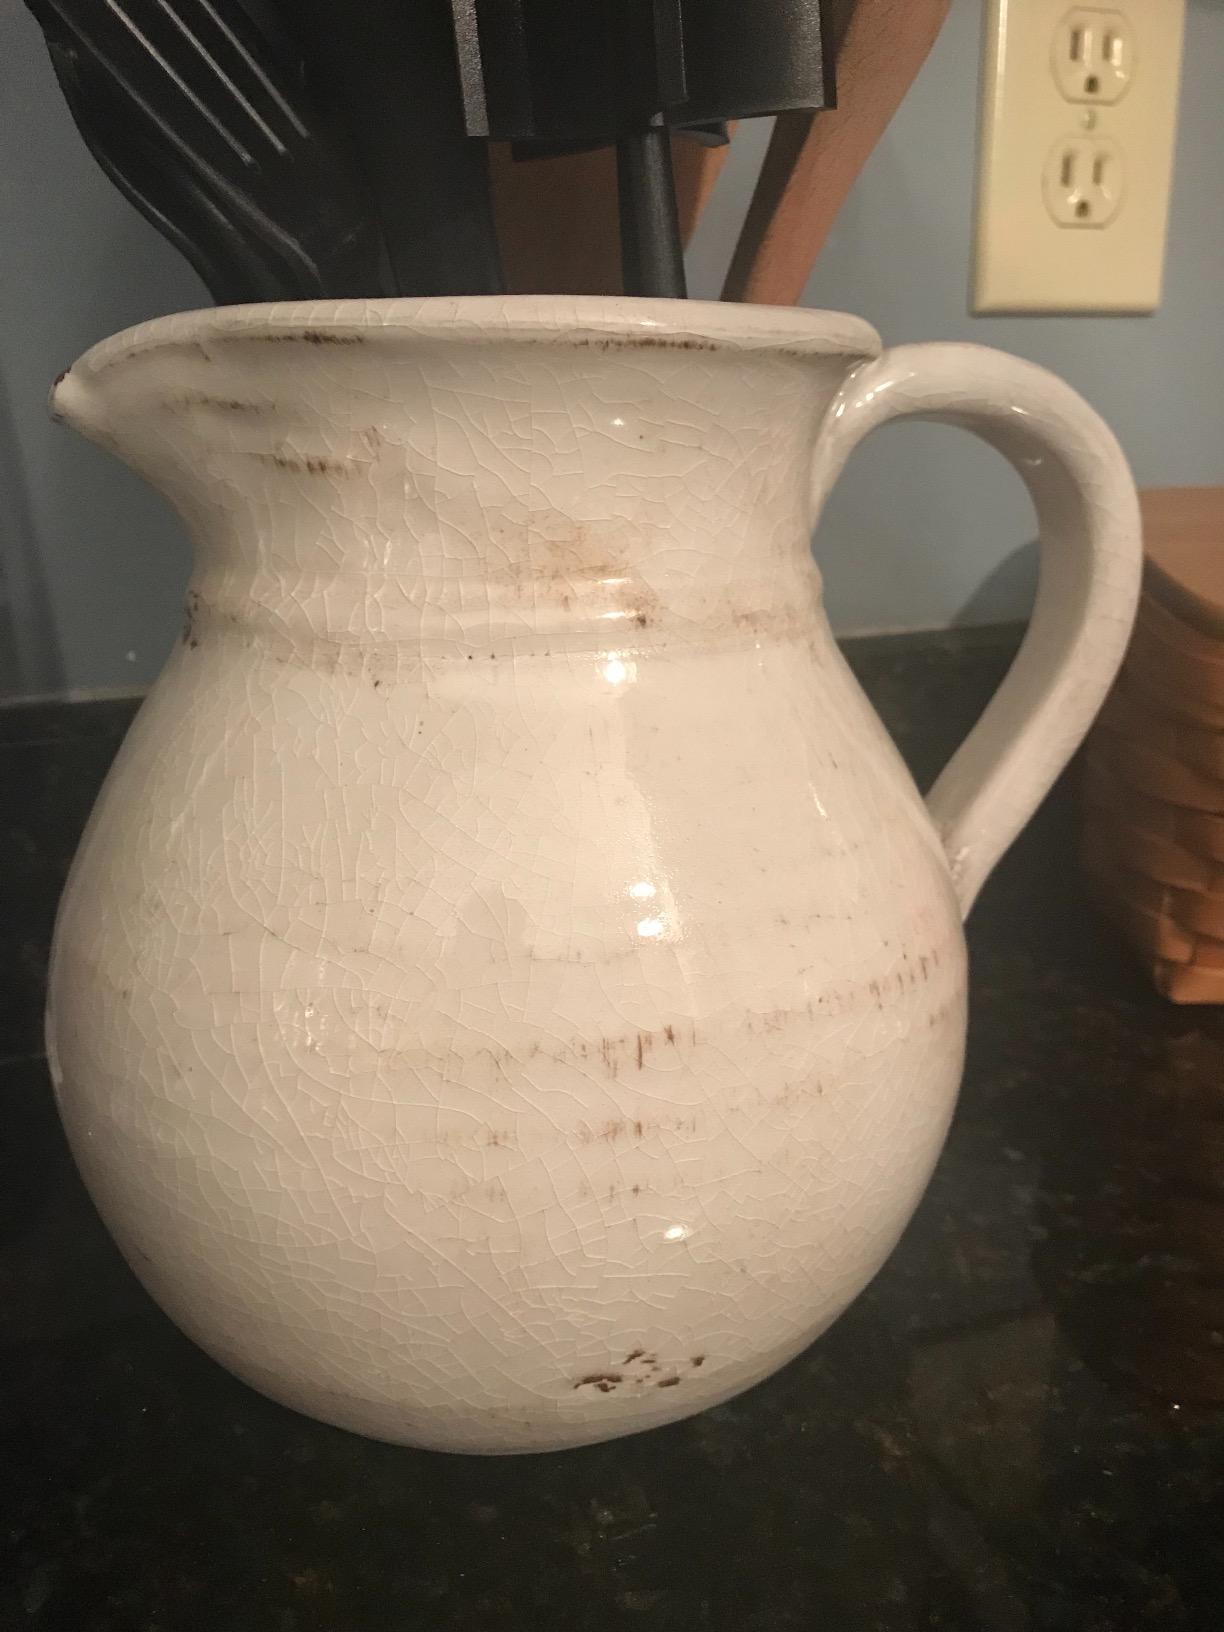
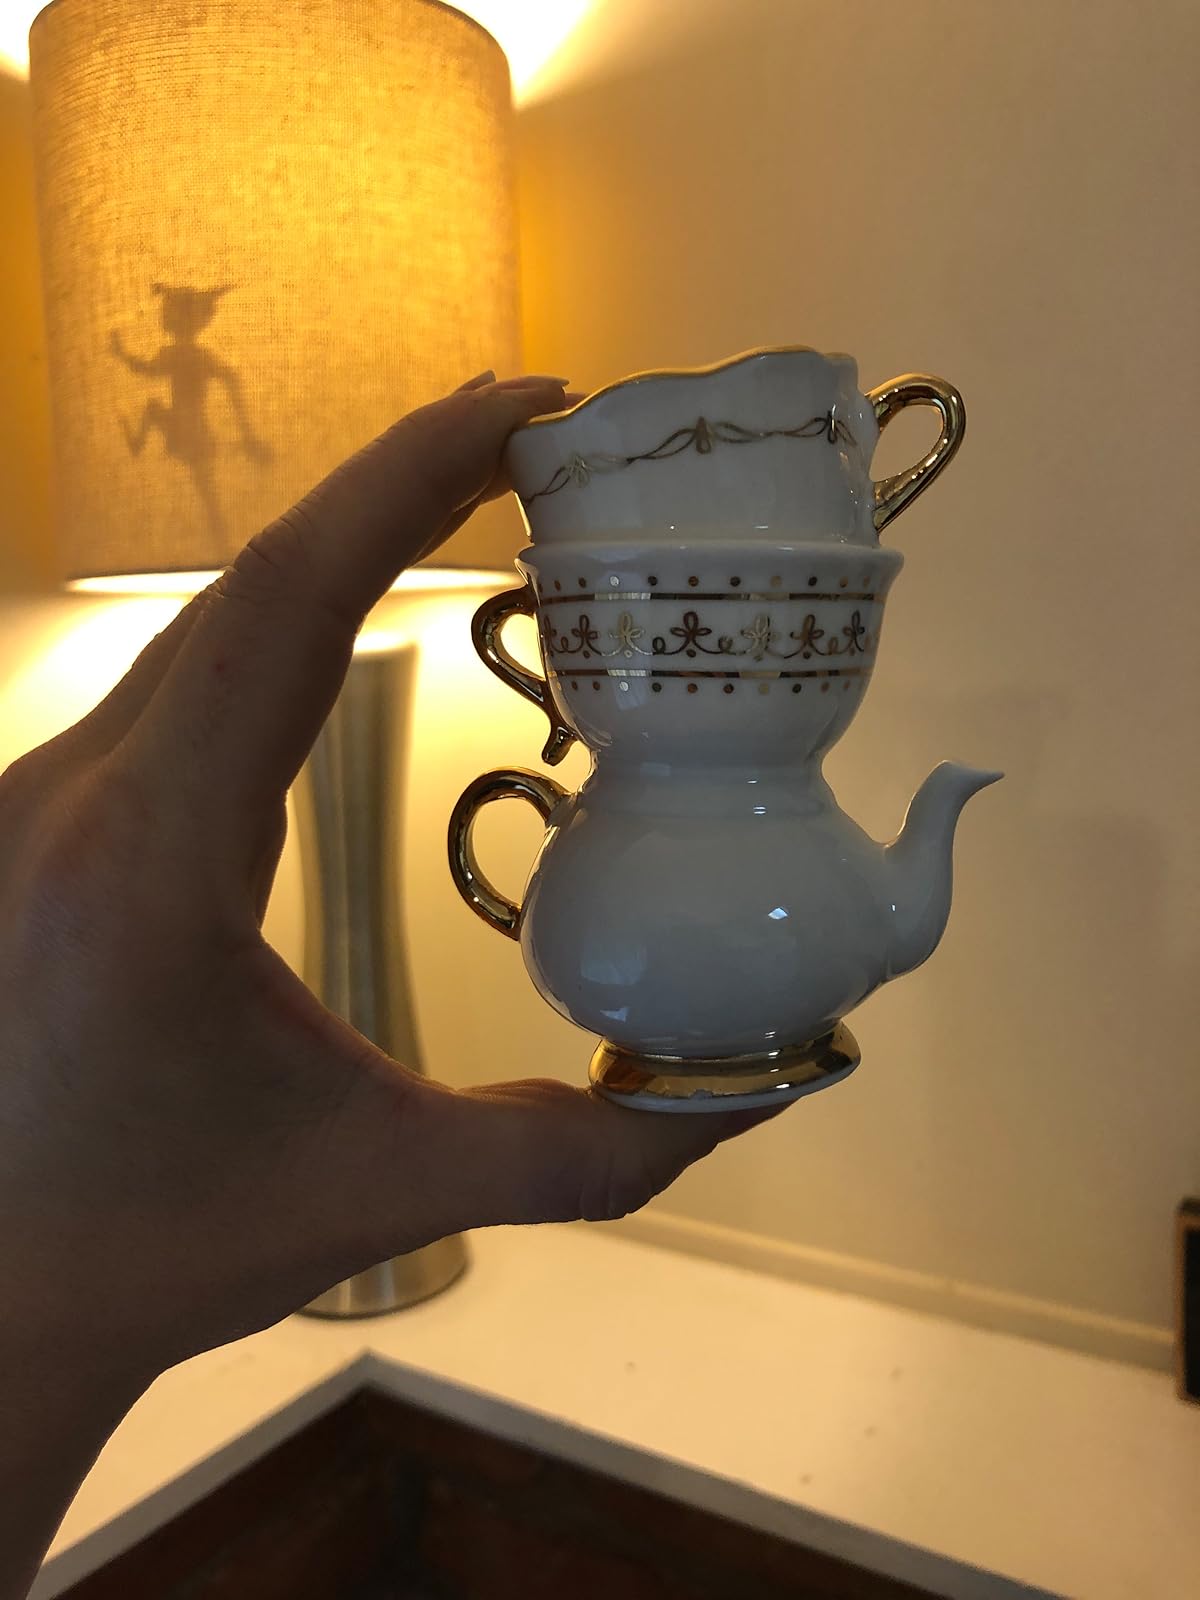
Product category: vase
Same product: no